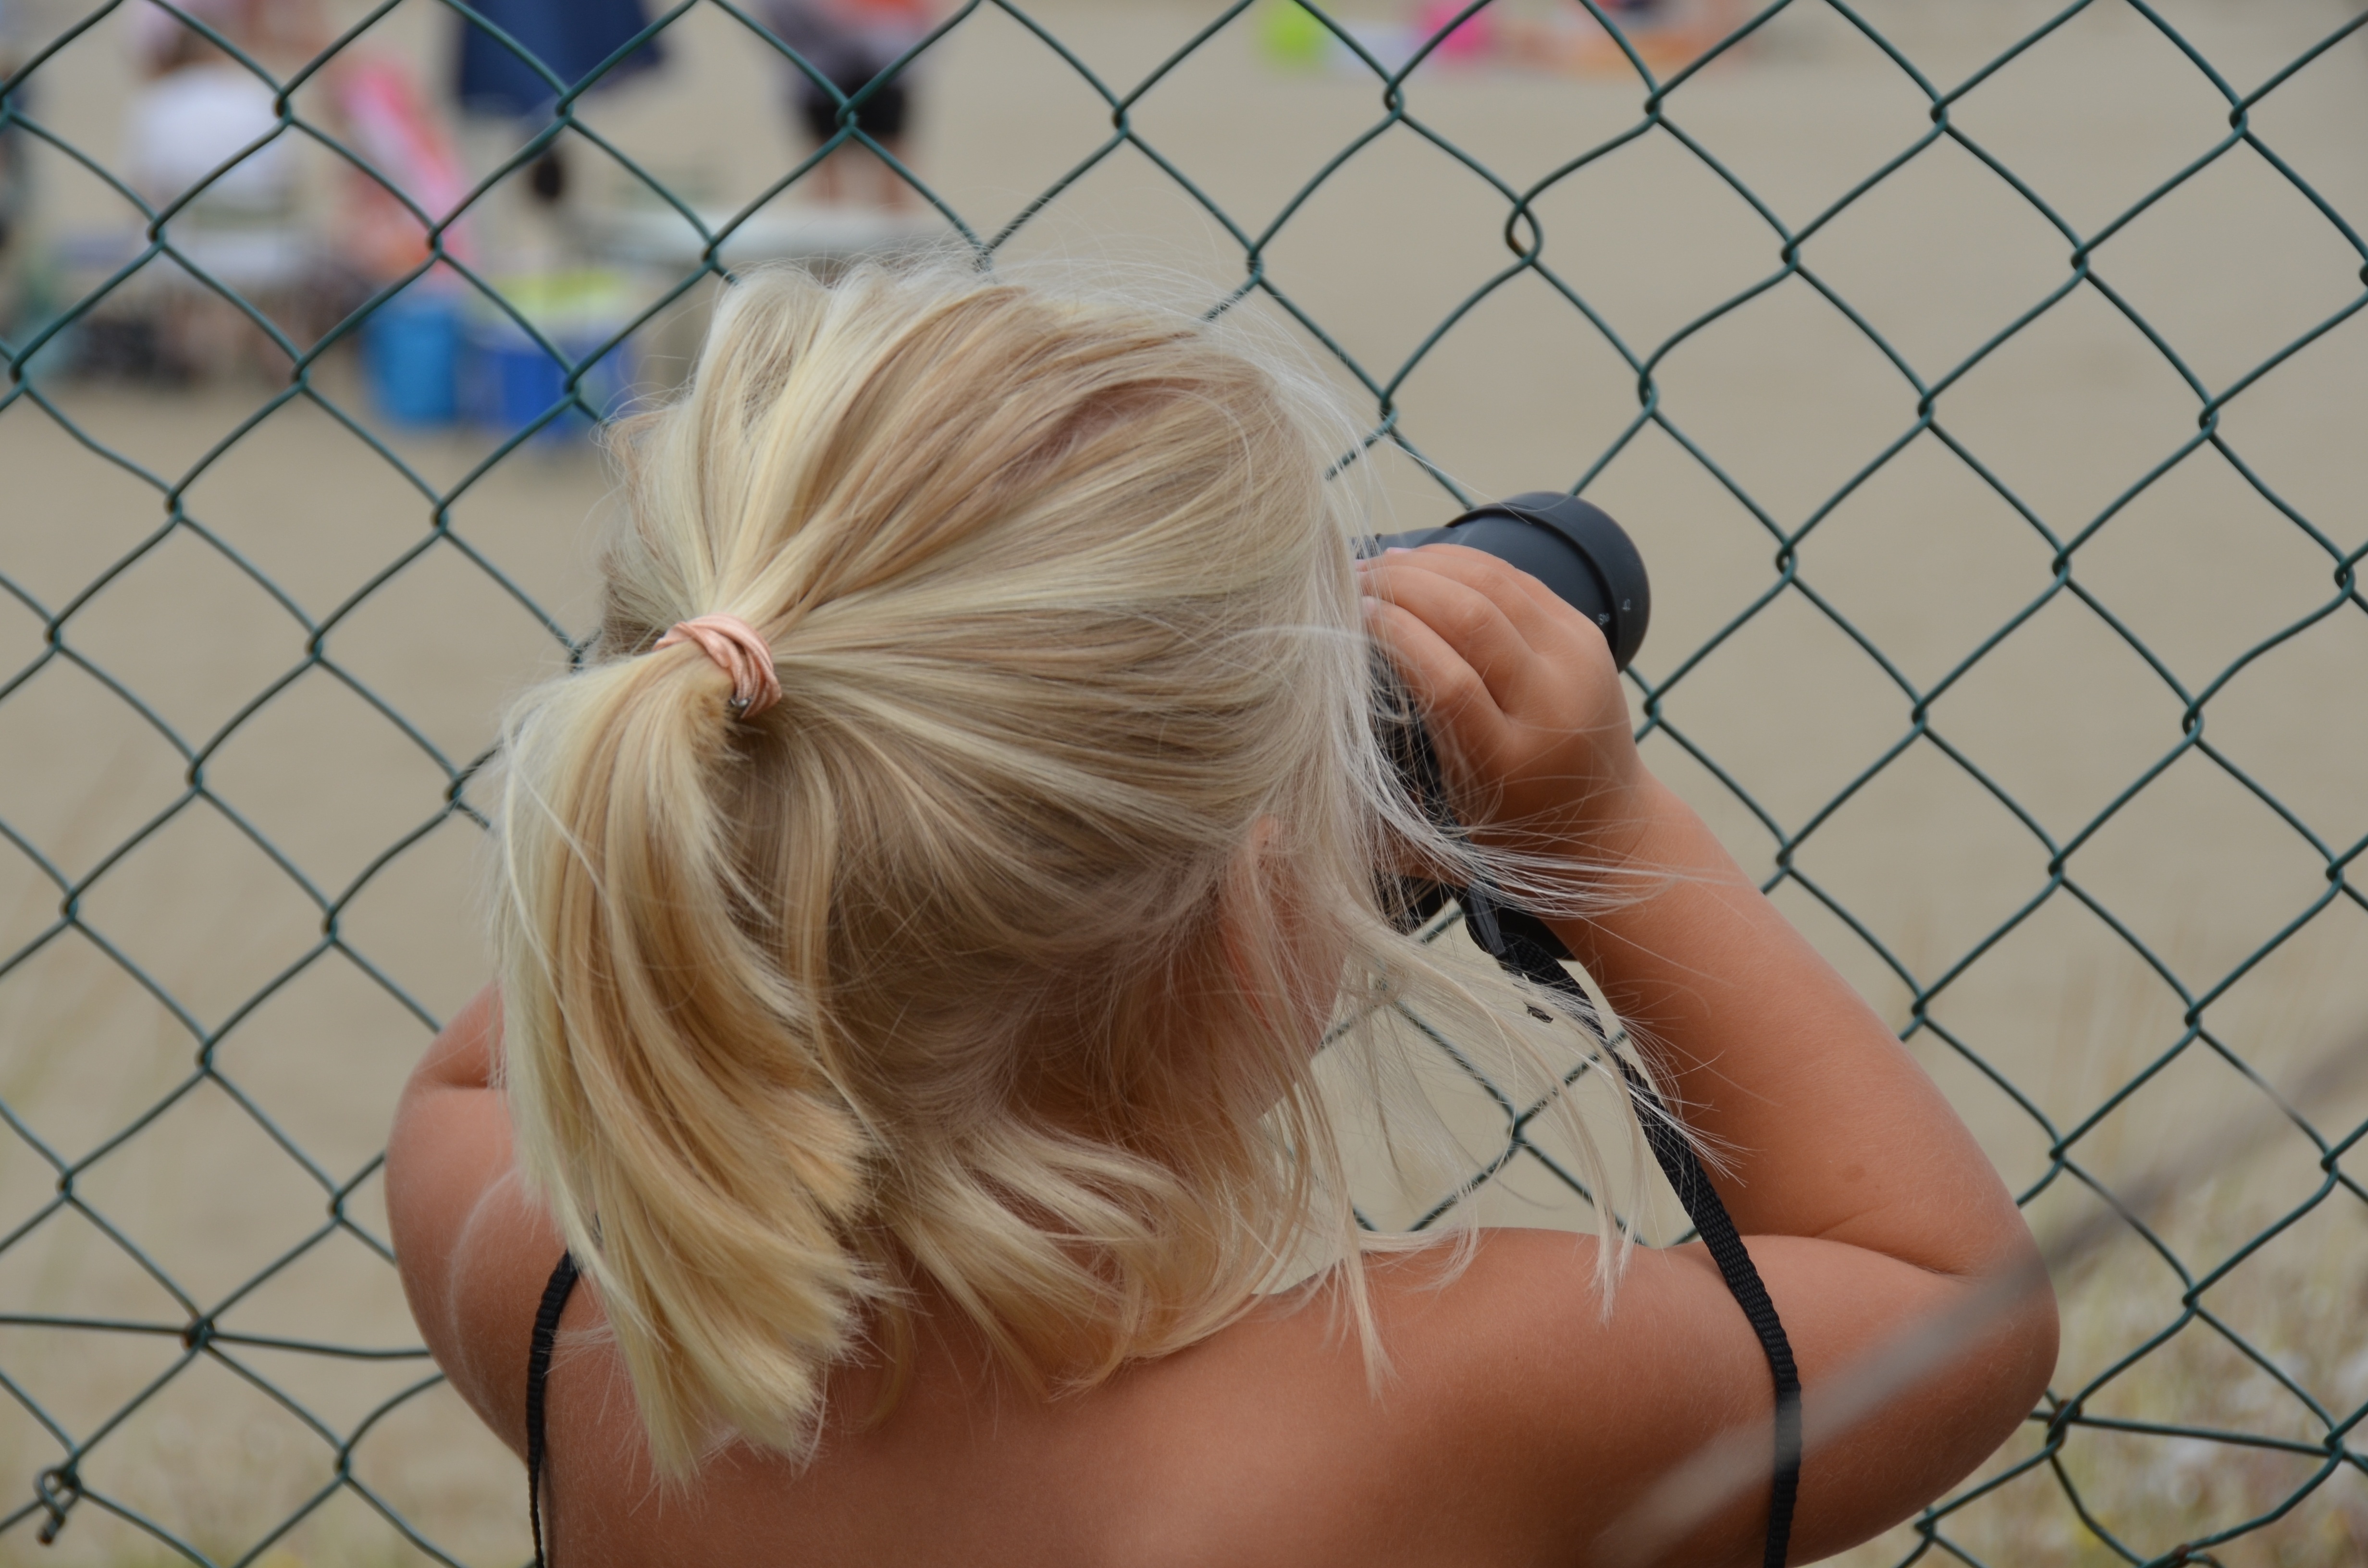
girl, hair, blonde, hairstyle, long hair, focus, eye, skin, beauty, blond, image, binoculars, looking far